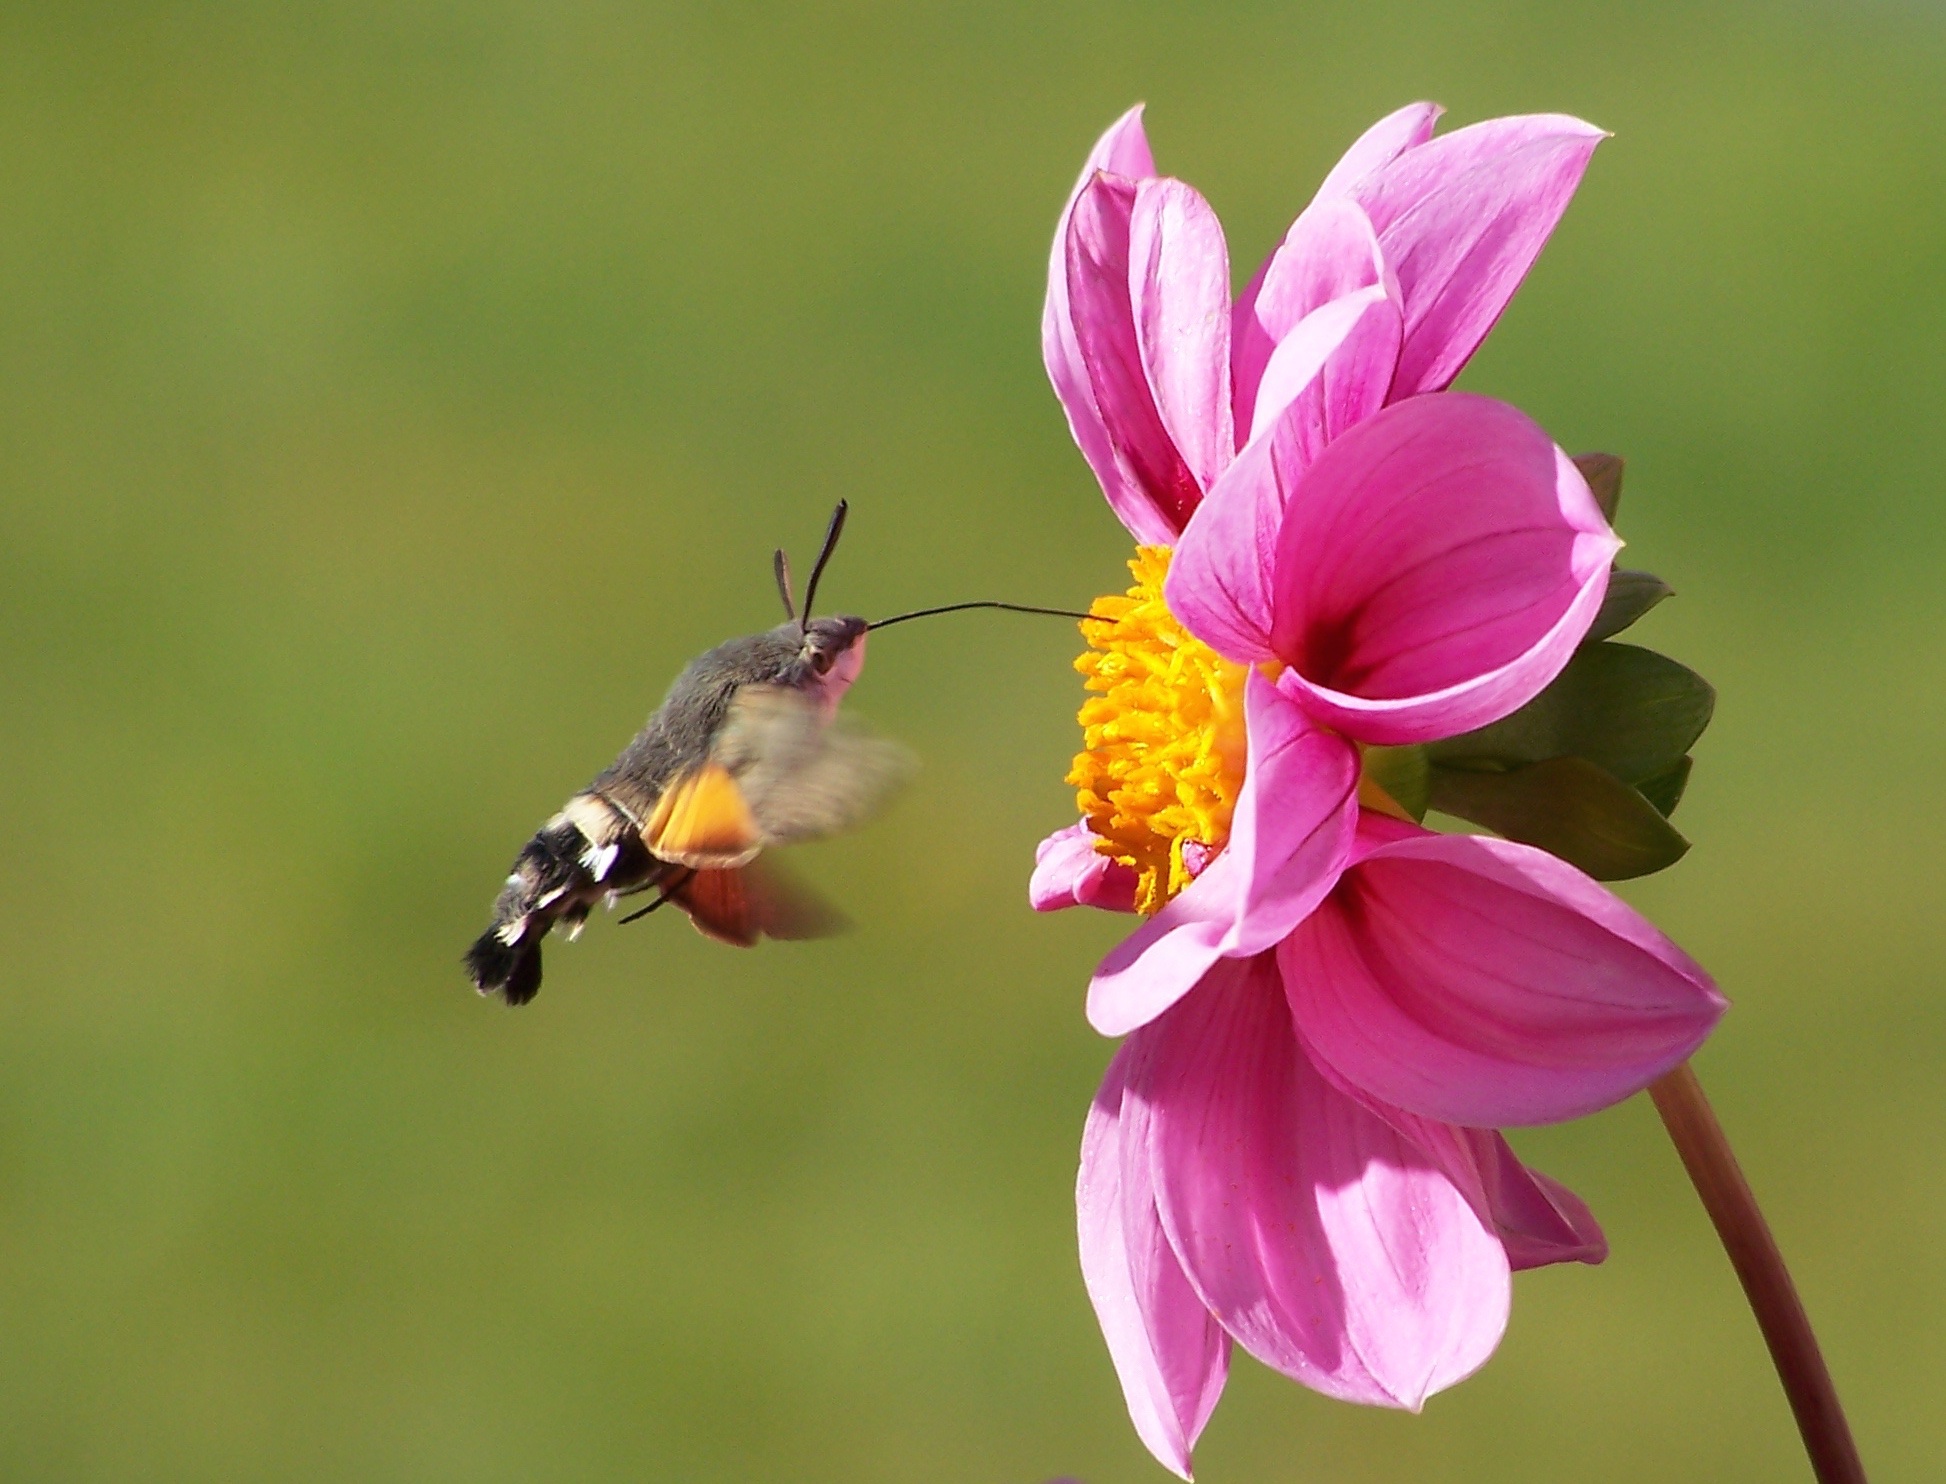
nature, blossom, plant, photography, flower, petal, bloom, pollen, pollination, insect, botany, moth, butterfly, flora, fauna, invertebrate, wildflower, close up, bee, bumblebee, nectar, sphingidae, macro photography, proboscis, flowering plant, honey bee, pollinator, macroglossum stellatarum, hummingbird hawk moth, dove tail, carp tail, land plant, membrane winged insect